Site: brandenburg
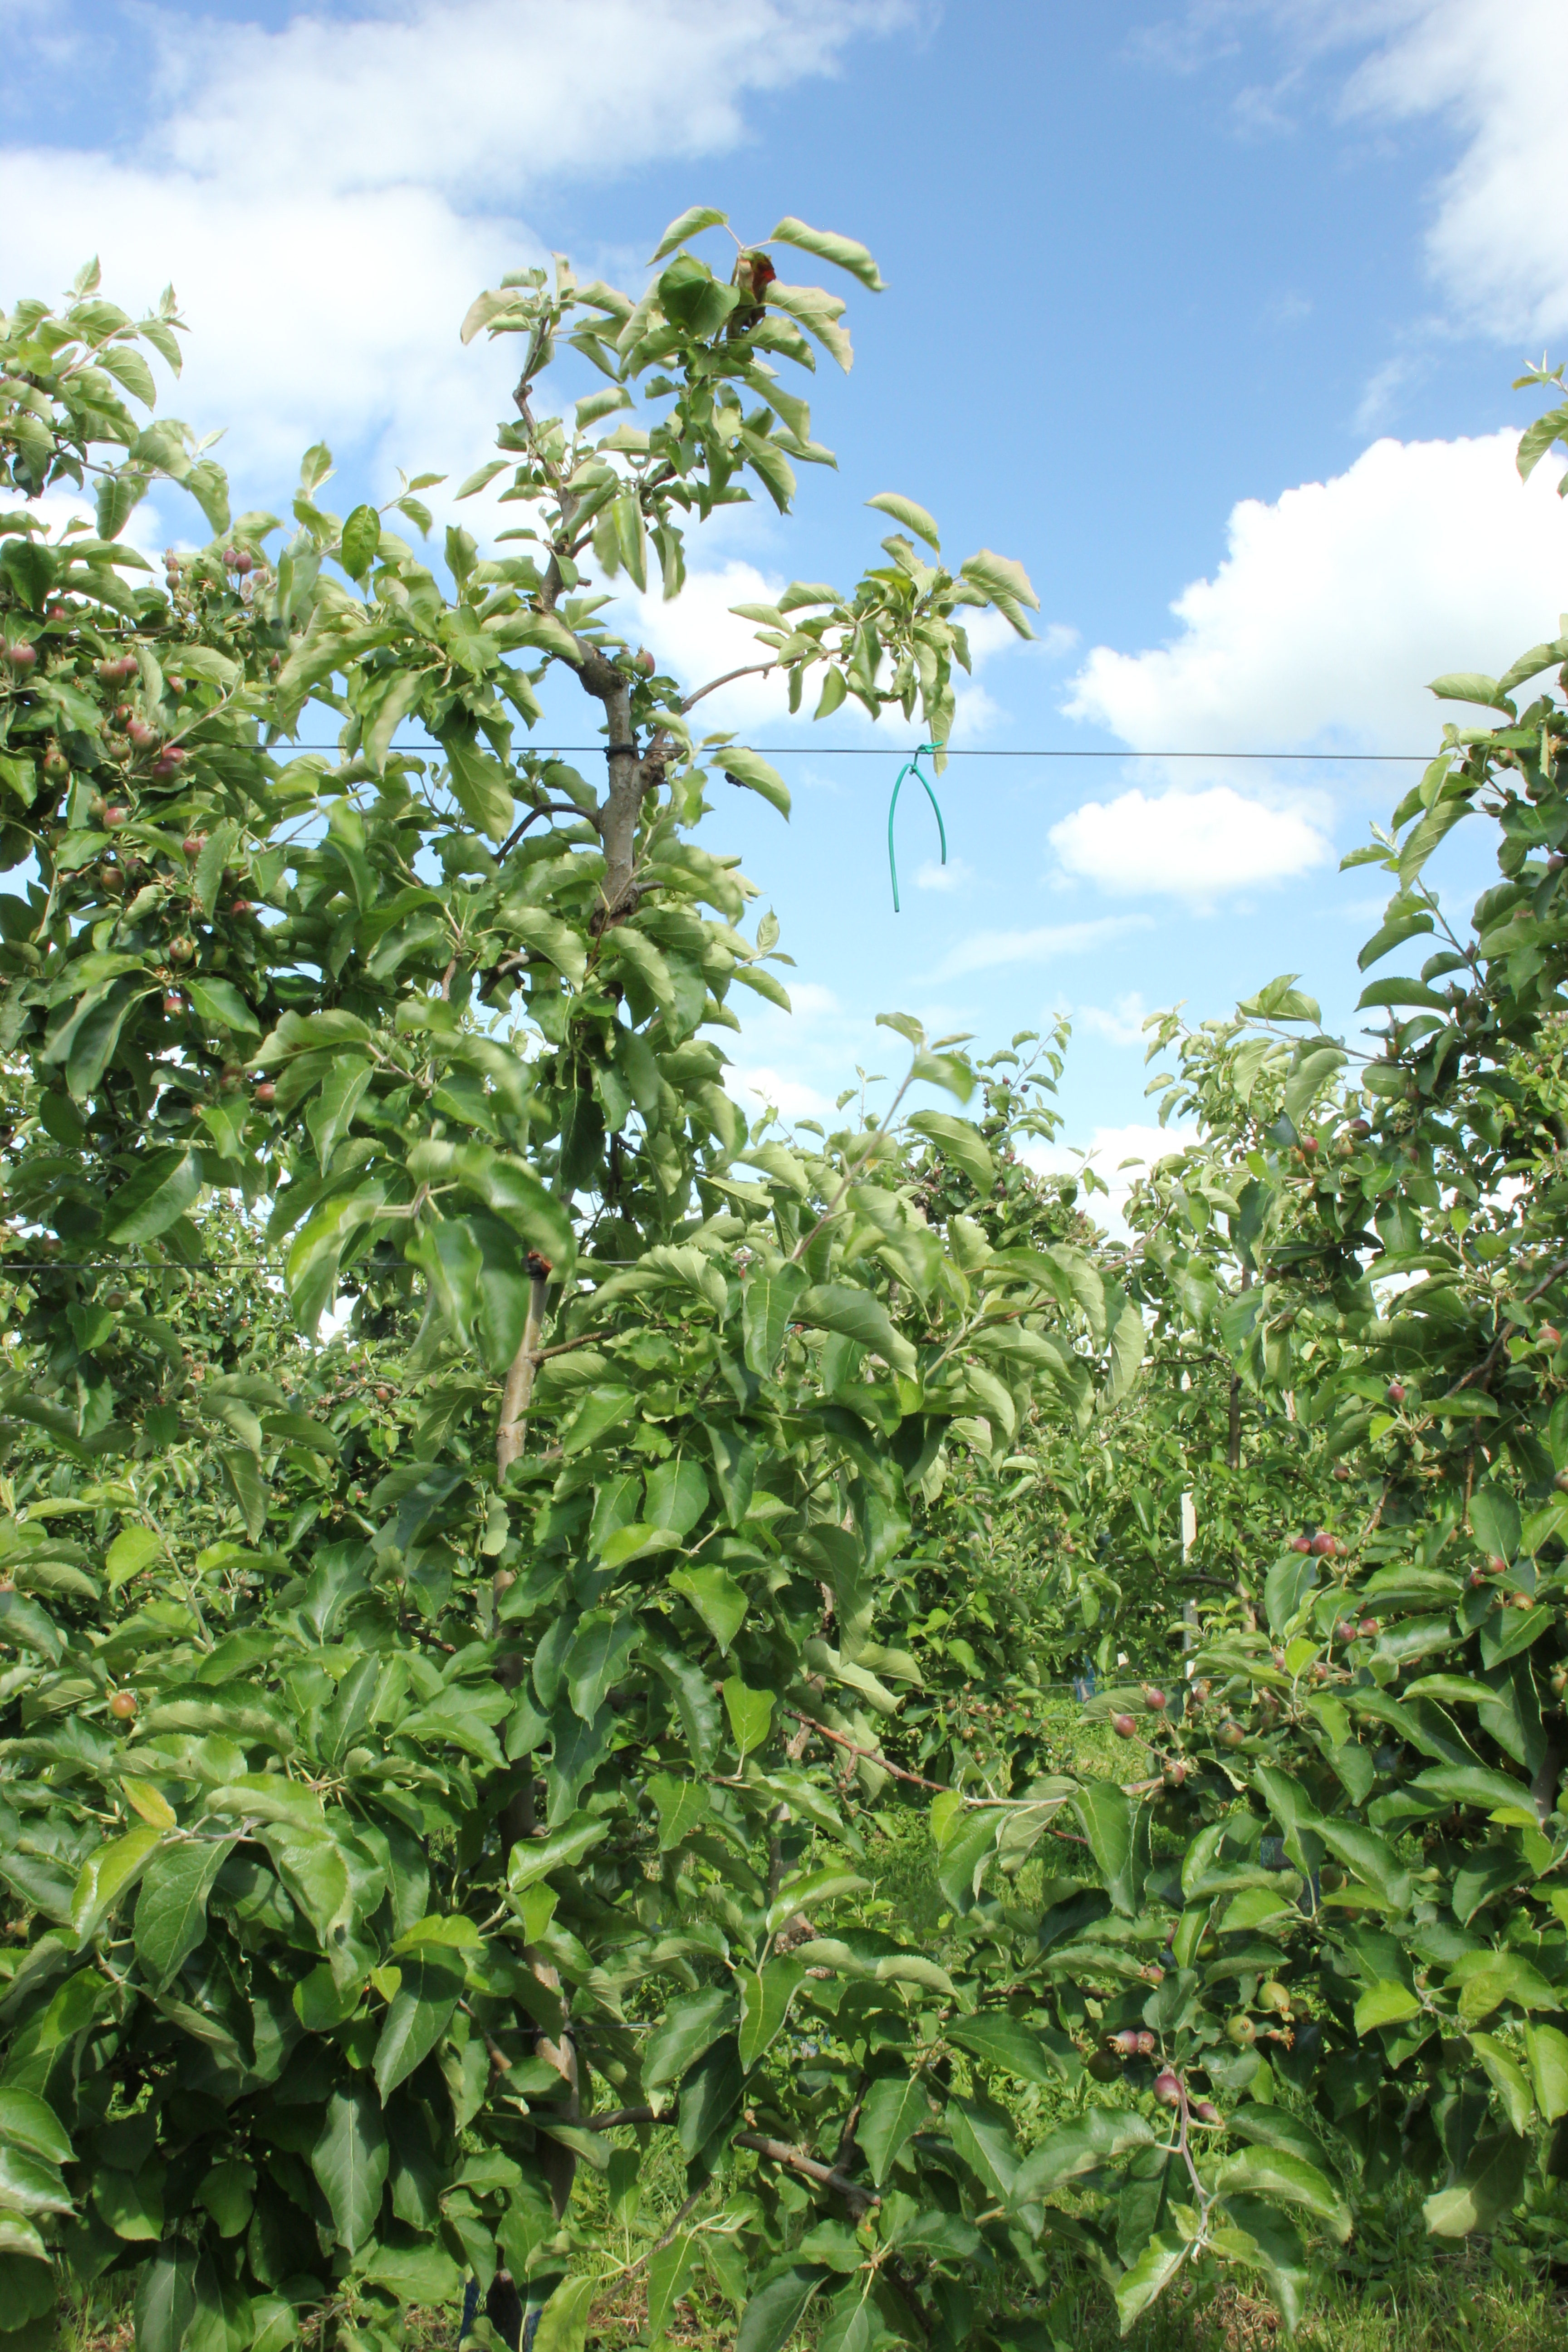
Growth stage (BBCH 72): Development of fruit